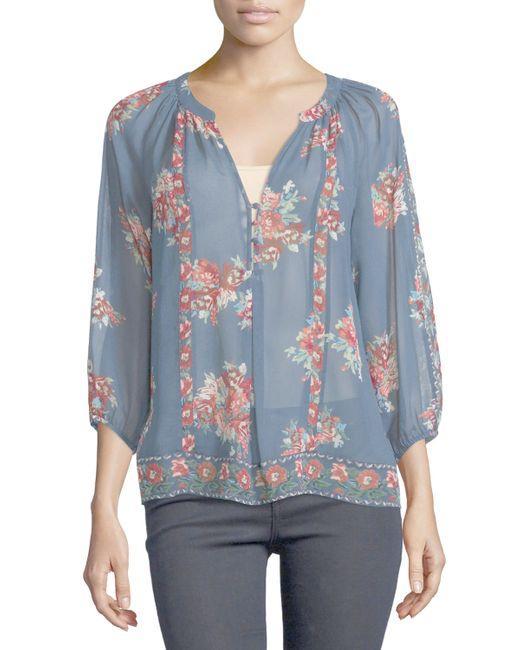
Blaue Chiffon-Blumen-Langarmbluse, Sommerkleidung